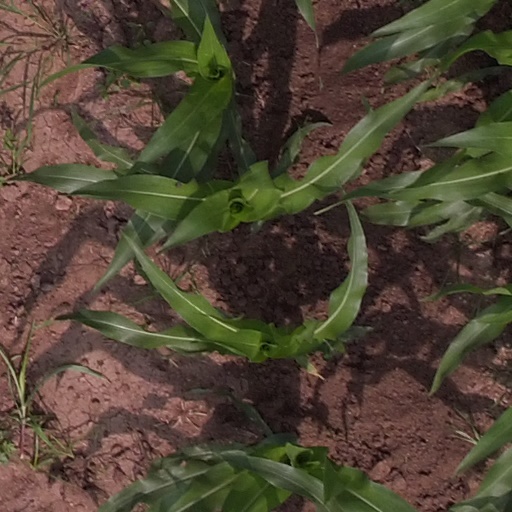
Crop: maize; corn